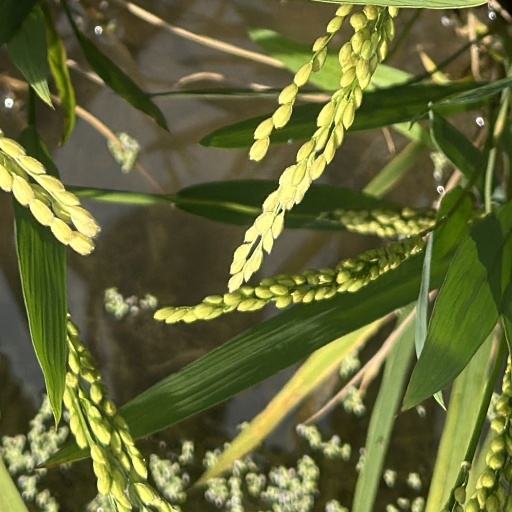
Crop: rice